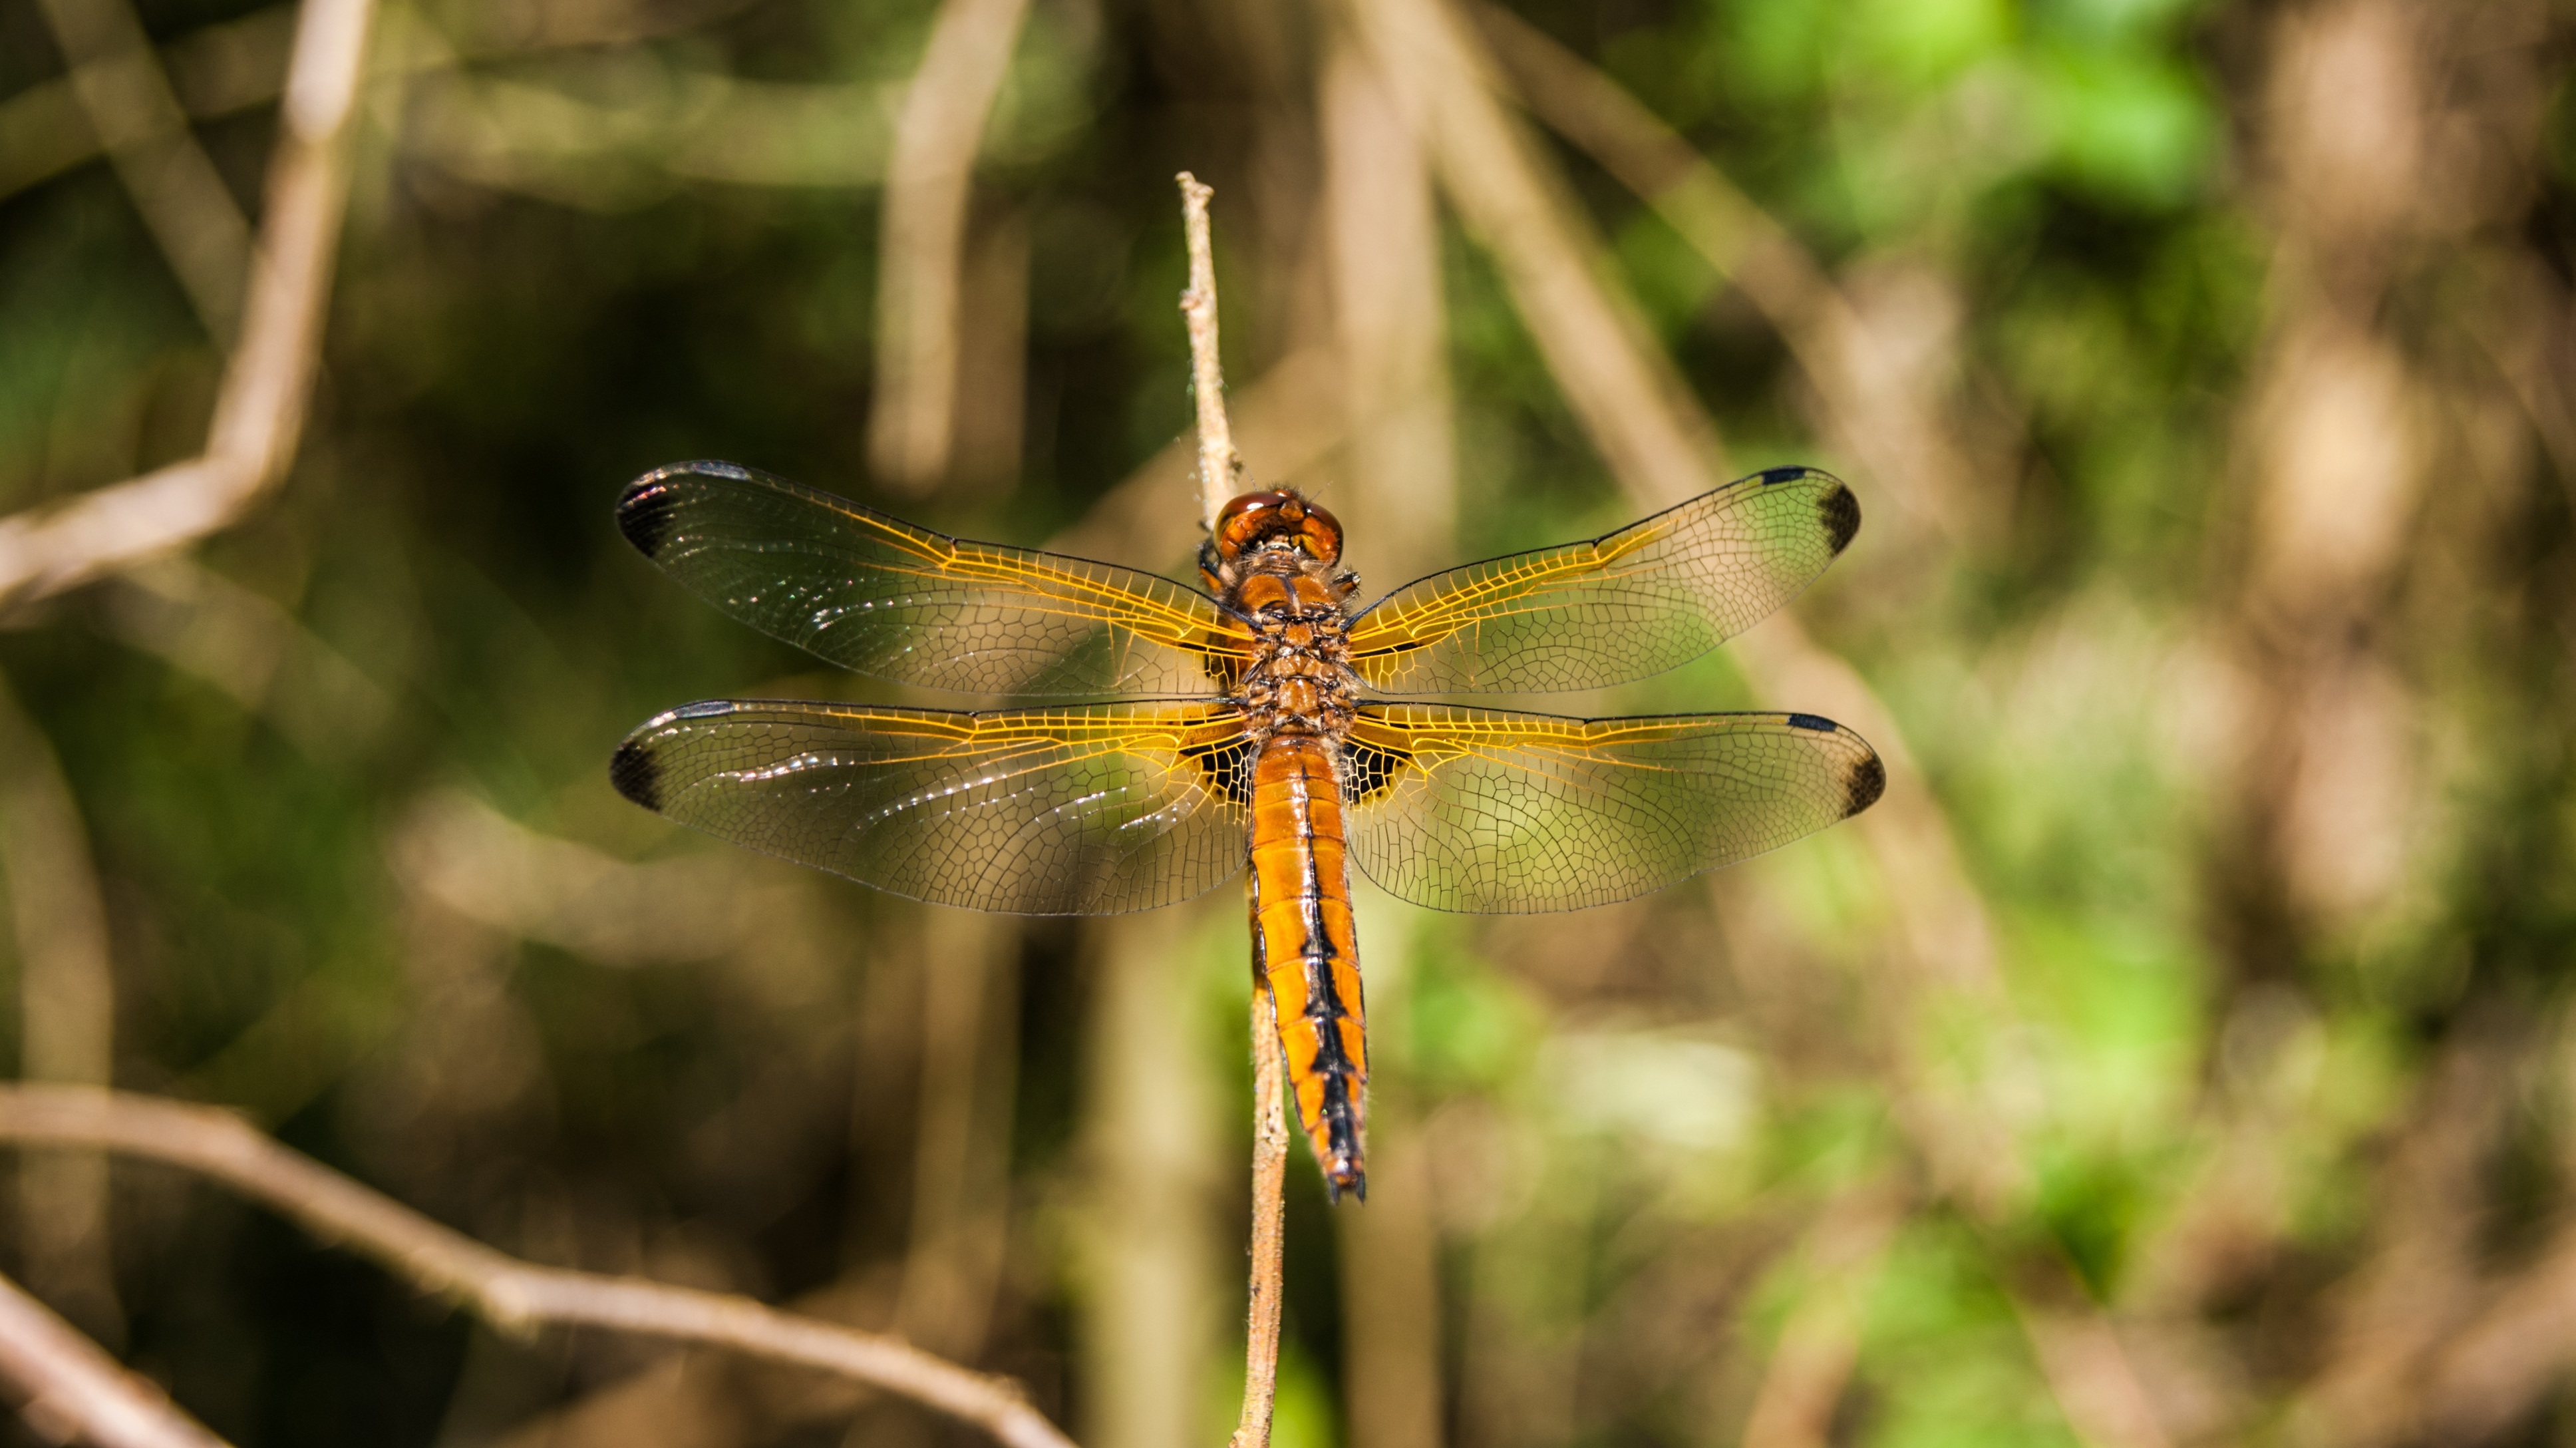
nature, wing, summer, wildlife, green, insect, macro, bug, fauna, invertebrate, close up, animals, dragonfly, damselfly, macro photography, arthropod, plant stem, dragonflies and damseflies